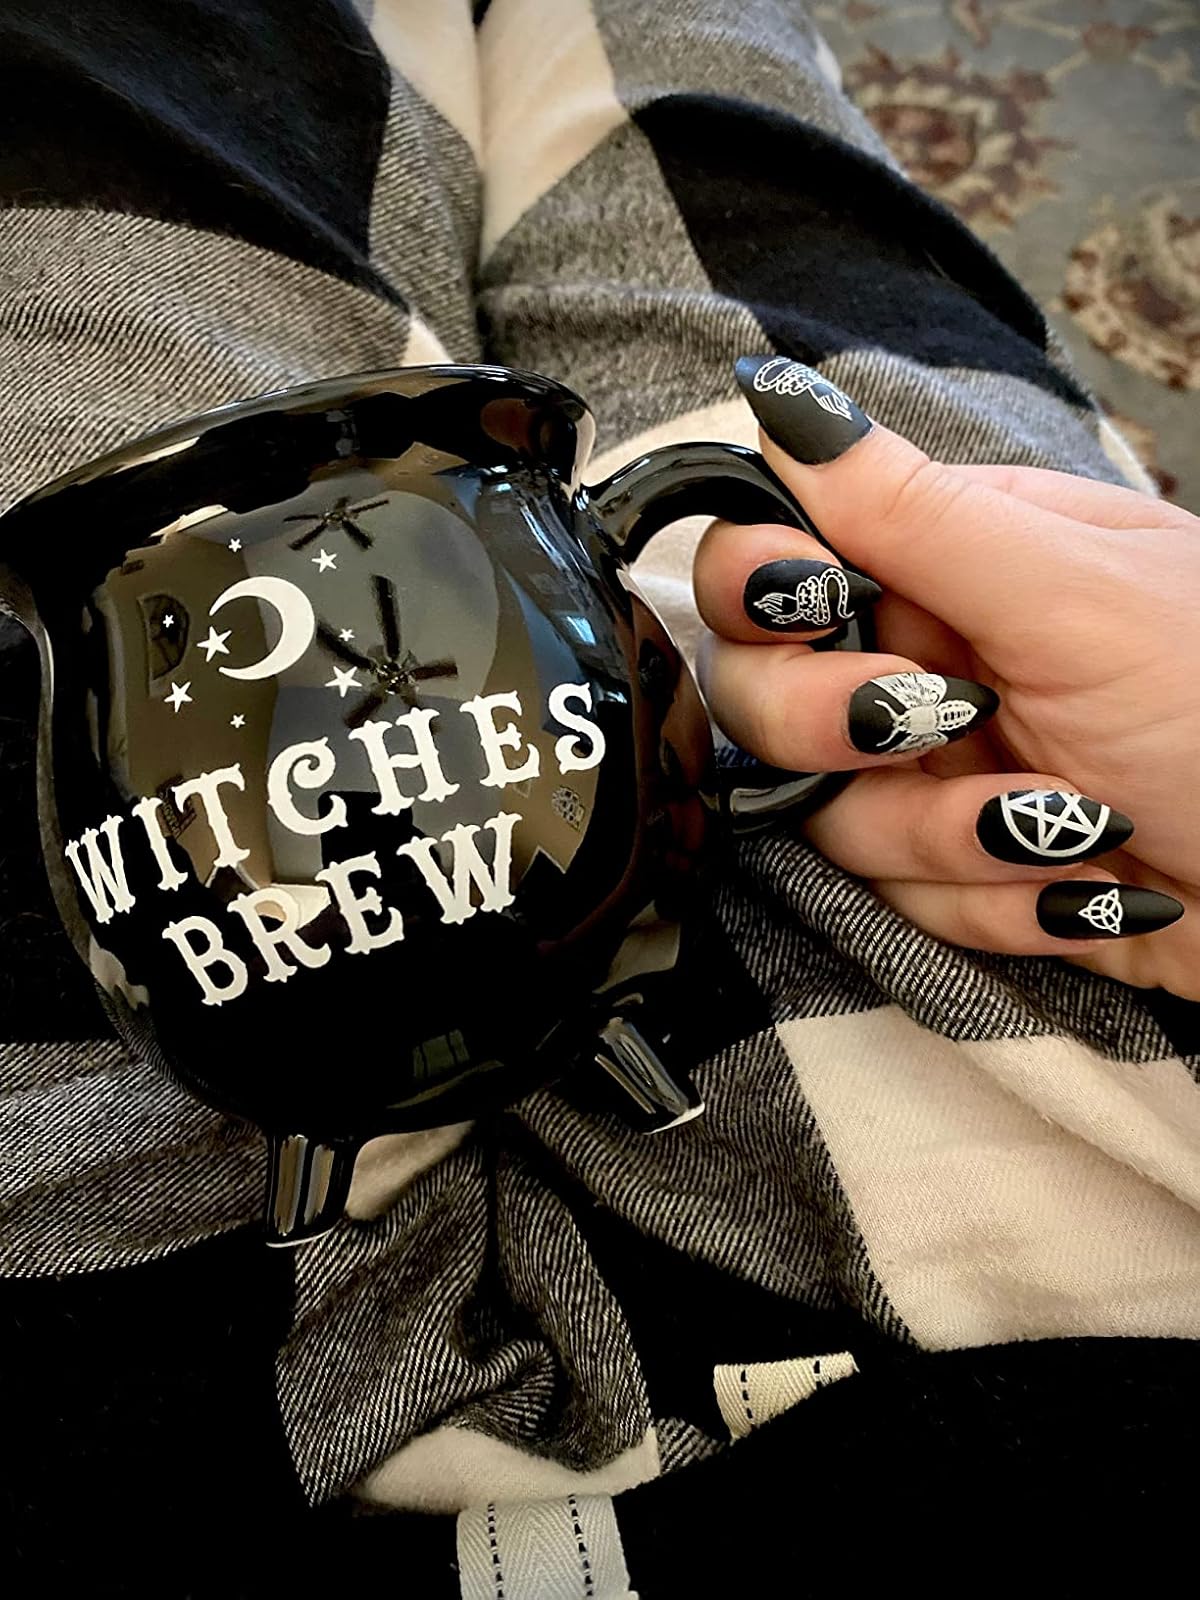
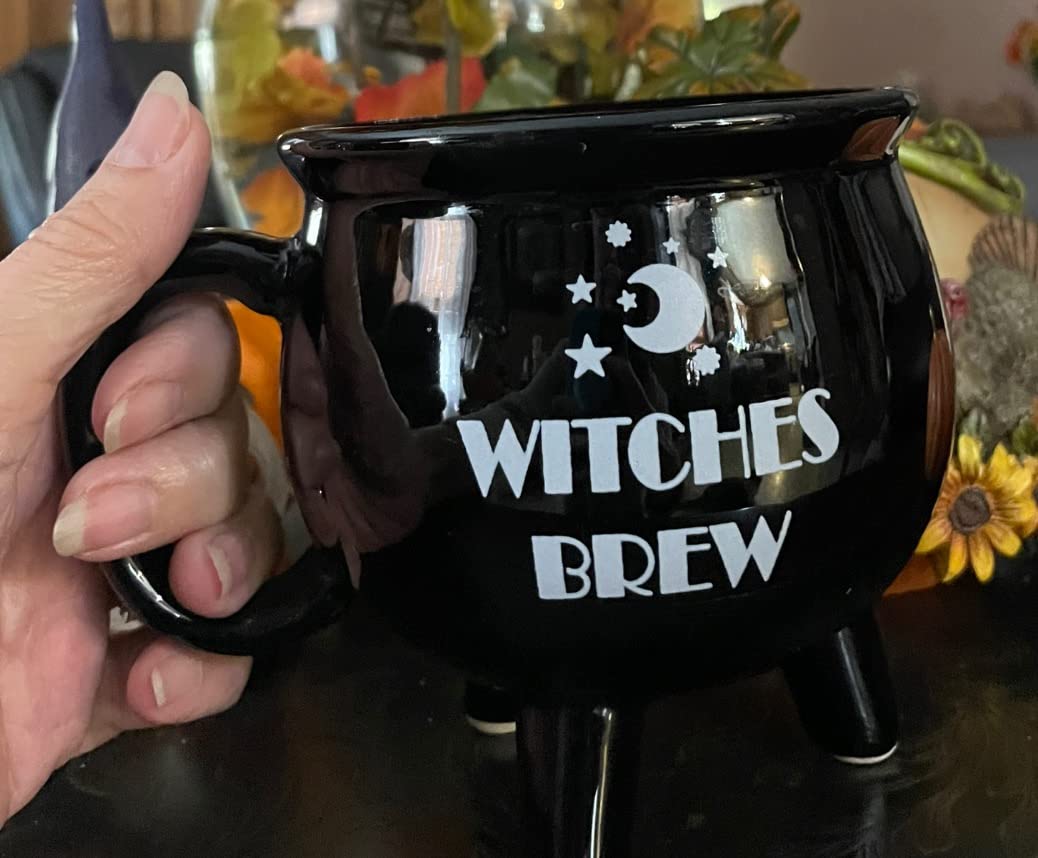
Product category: items_mug
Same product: yes